History of beer

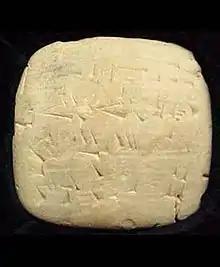
Alulu beer receipt recording a purchase of "best" beer from a brewer, , from the Sumerian city of Umma in ancient Iraq.

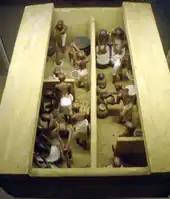
A funerary model of a bakery and brewery, from the Eleventh dynasty of Egypt, c. 2009–1998 BCE

In ancient Mesopotamia, clay tablets indicate that the majority of brewers were probably women, and that brewing was a fairly well respected occupation during the time, being the only profession in Mesopotamia which derived social sanction and divine protection from female deities/goddesses, specifically: Ninkasi, who covered the production of beer, Siris, who was used in a metonymic way to refer to beer, and Siduri, who covered the enjoyment of beer. Mesopotamian brewing appears to have incorporated the usage of a twice-baked barley bread called bappir, which was exclusively used for brewing beer. It was discovered early that reusing the same container for fermenting the mash would produce more reliable results; brewers on the move carried their tubs with them.